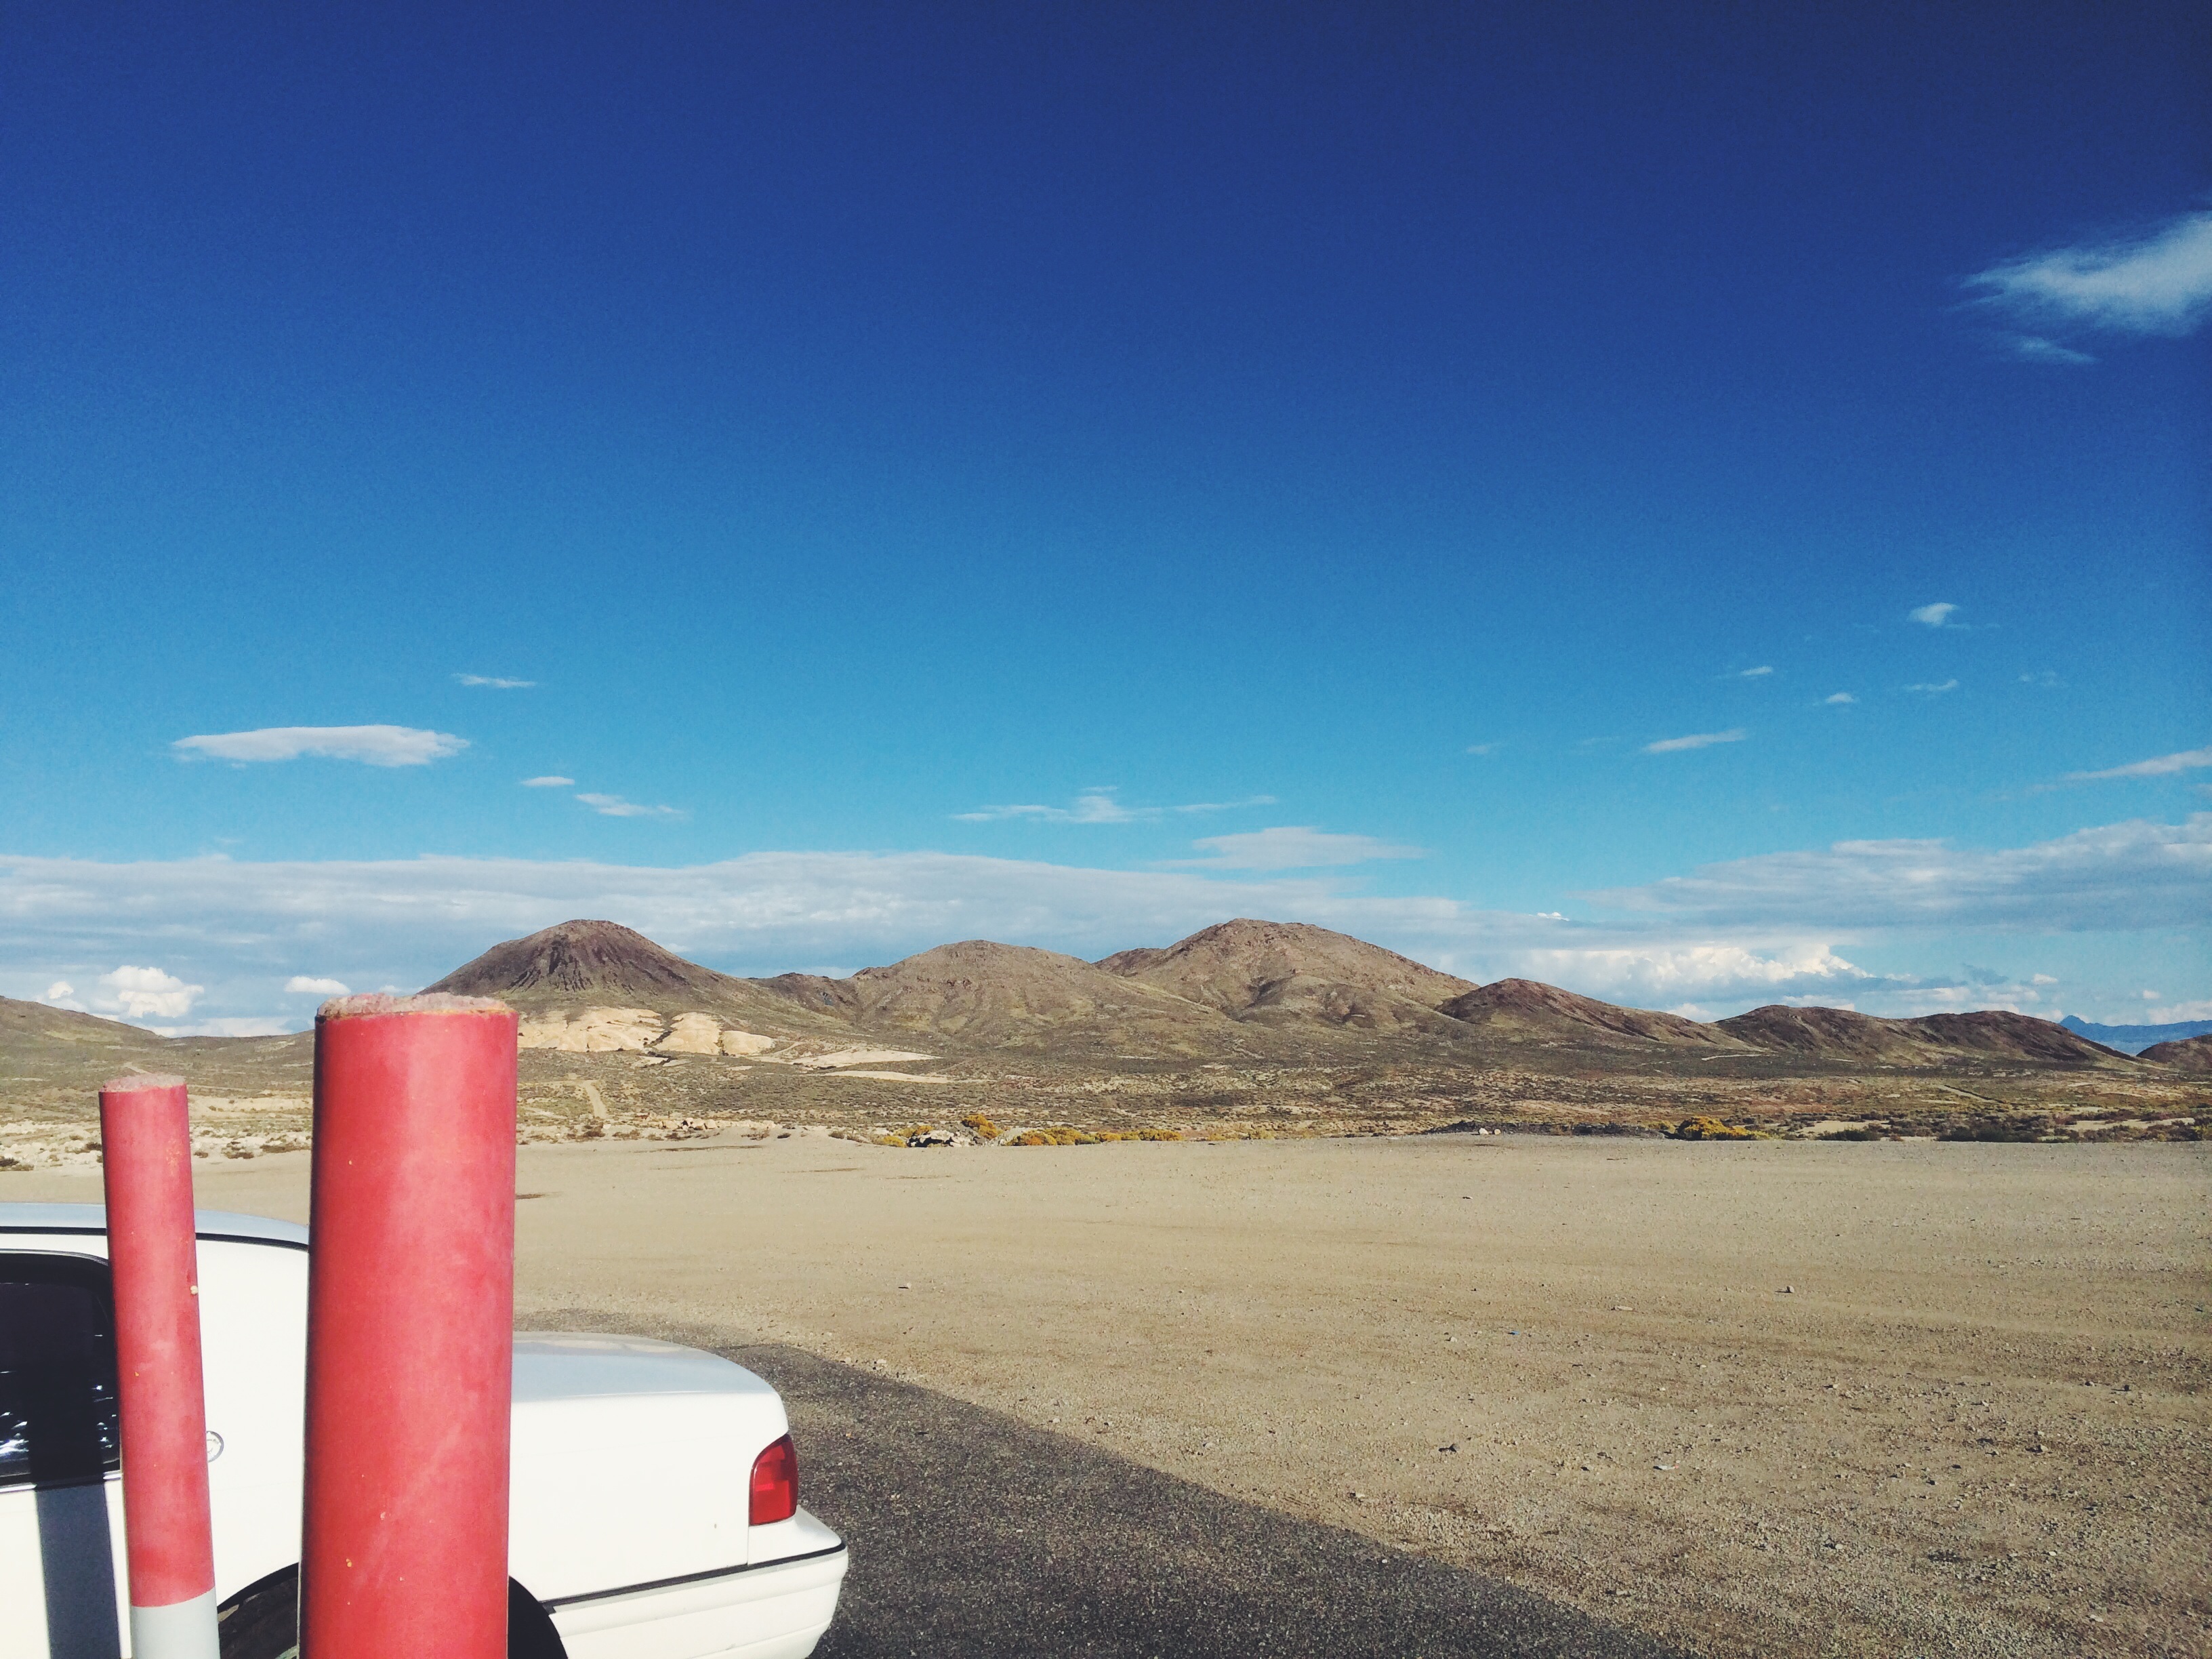
beach, landscape, sea, coast, ocean, horizon, mountain, cloud, sky, morning, hill, lake, vacation, dusk, road trip, atmosphere of earth